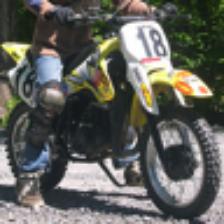
Label: NonHuman